Elizabeth Kozlova

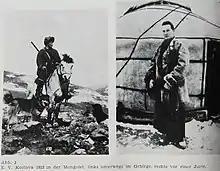
Kozlova in 1923 in Mongolia

Elizabeth Vladimirovna Kozlova née Pushkariova (19 August 1892 – 10 February 1975) was a Russian ornithologist who worked on the avifauna of the Tibetan plateau.